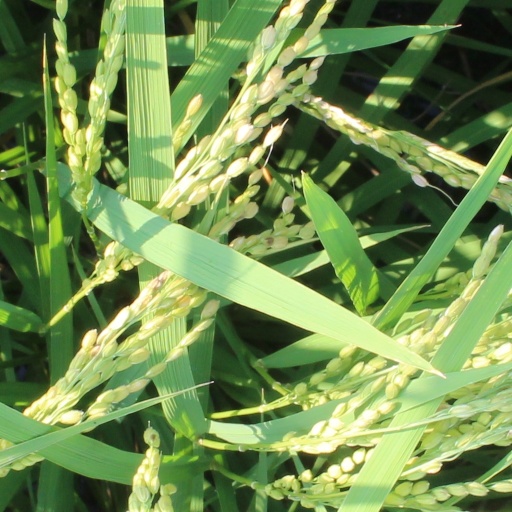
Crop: rice